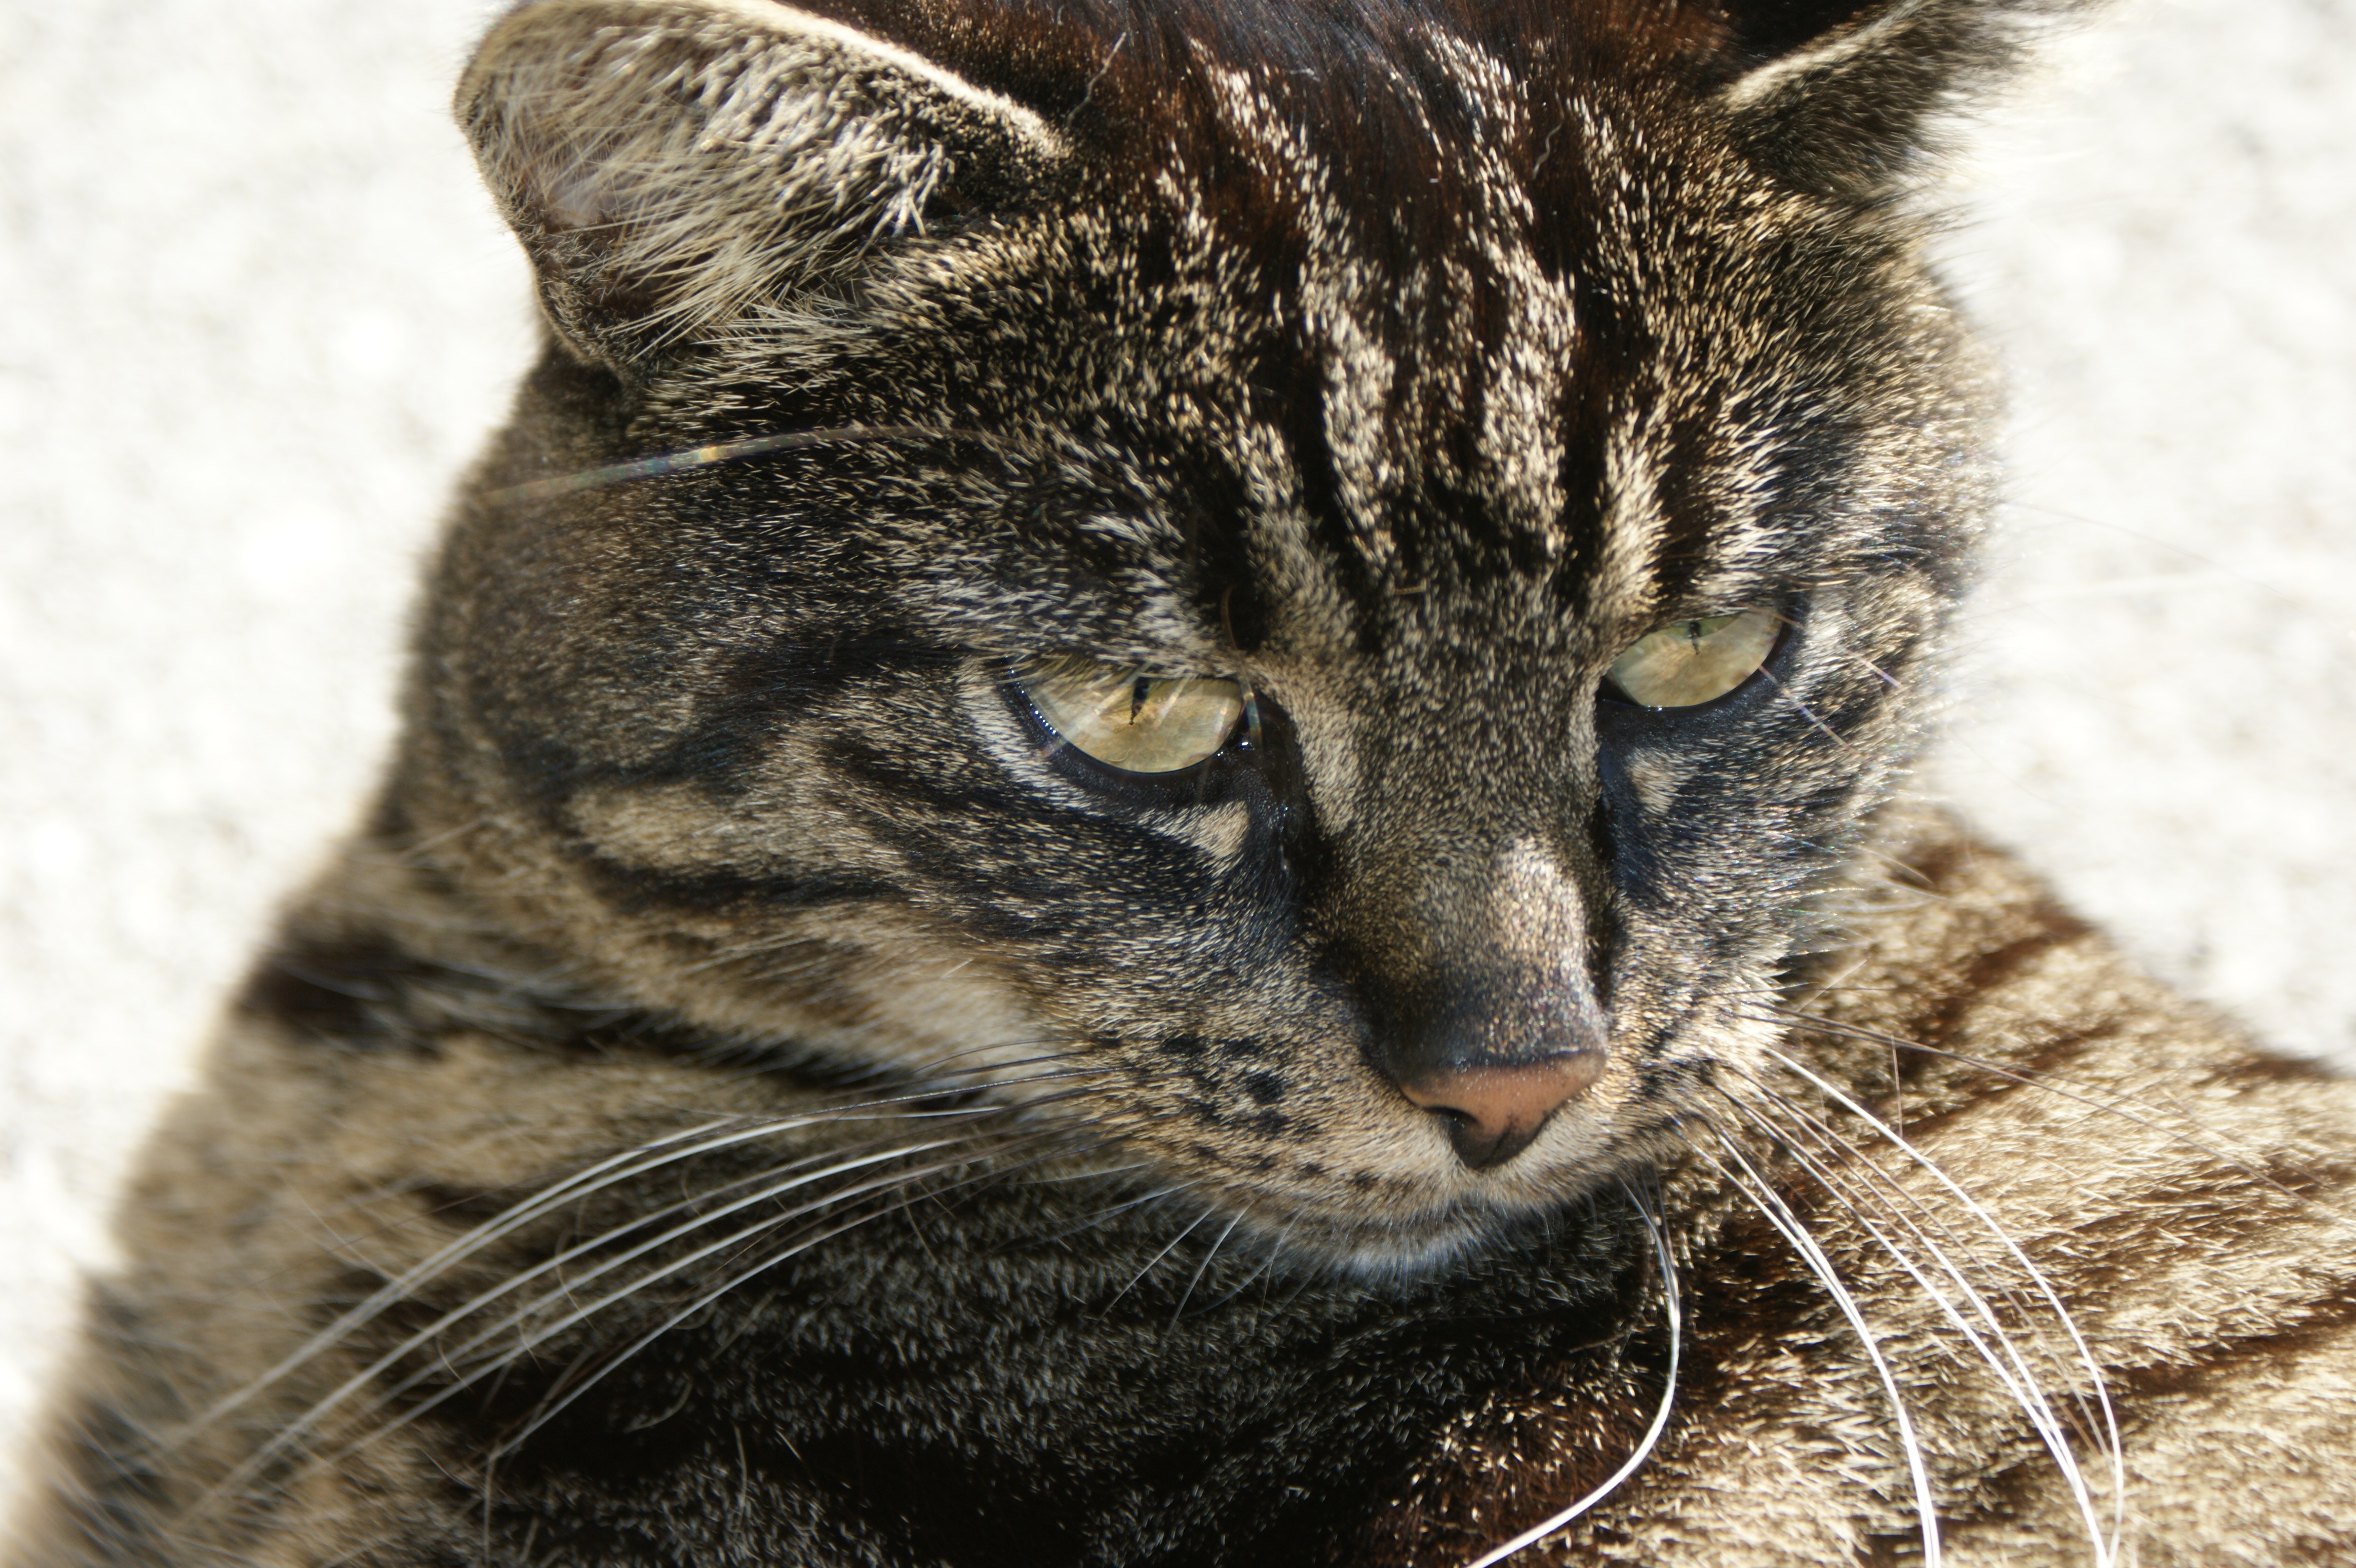
animal, wildlife, pet, kitten, cat, mammal, fauna, close up, whiskers, snout, vertebrate, domestic cat, tiger cat, tabby cat, european shorthair, wild cat, small to medium sized cats, cat like mammal, domestic short haired cat, pixie bob